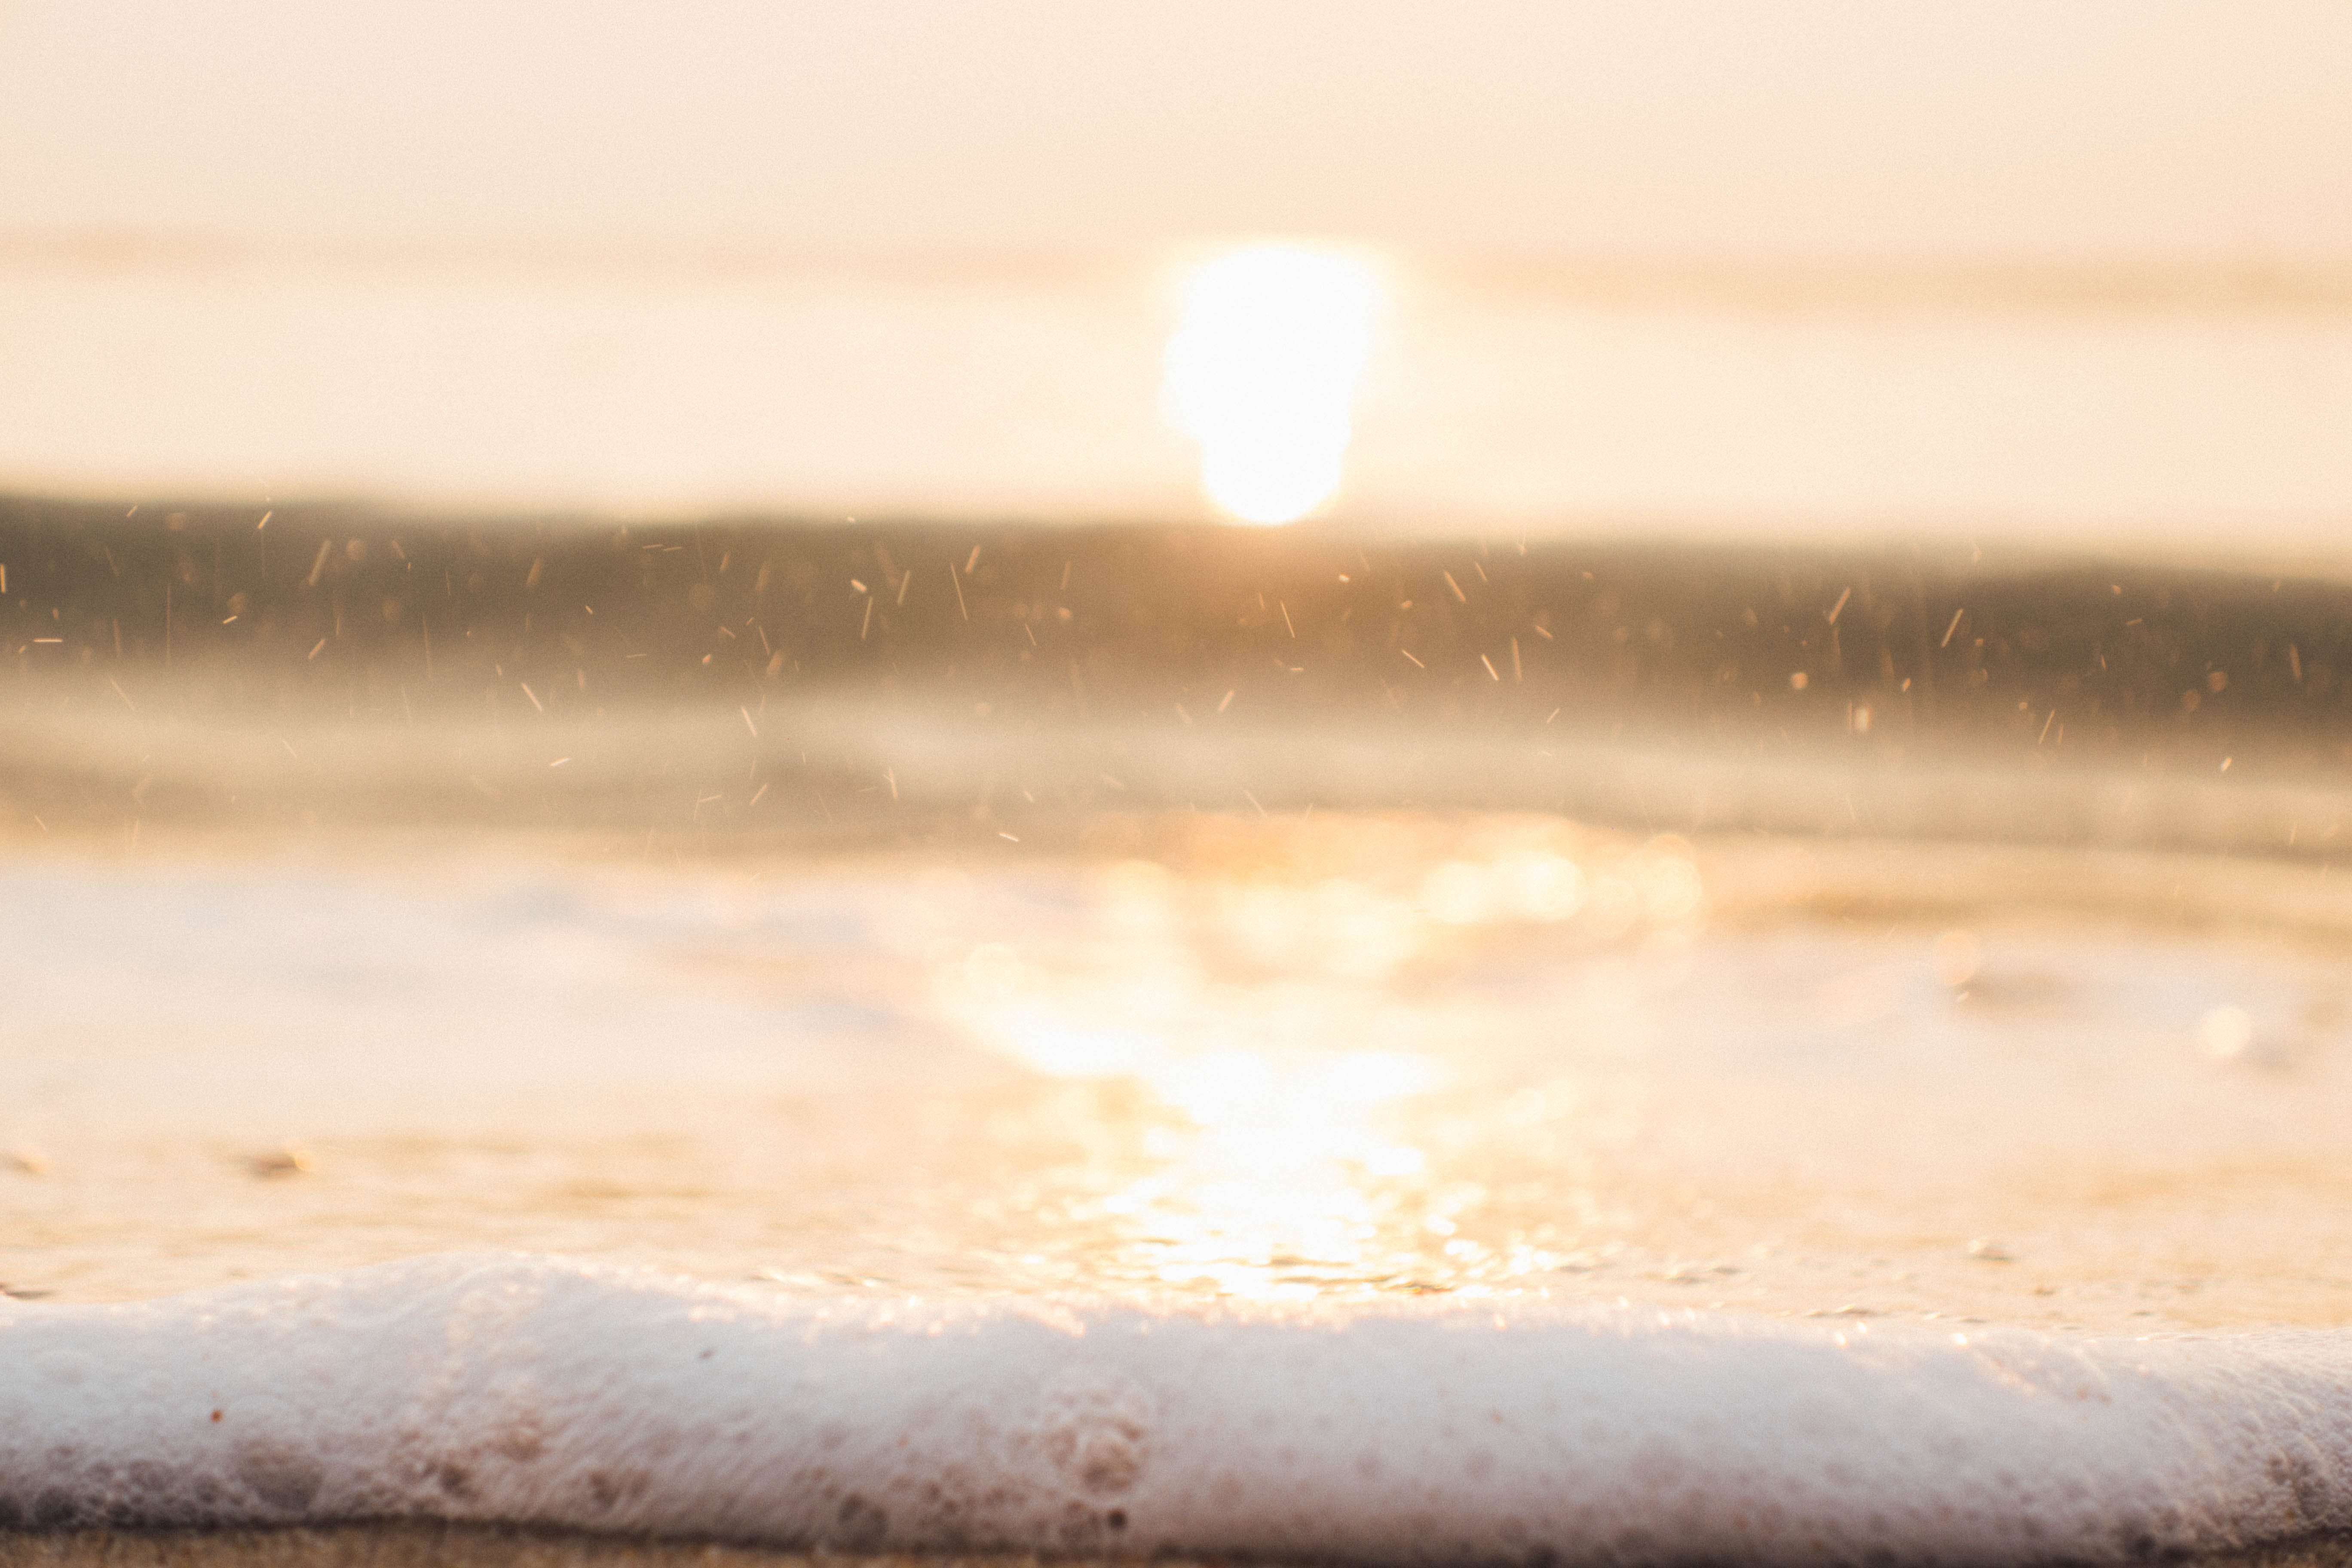
sea, waves, soft, golden, abstract, background, bright, attractive, sky, horizon, water, calm, morning, sunrise, sunlight, sunset, cloud, wave, ocean